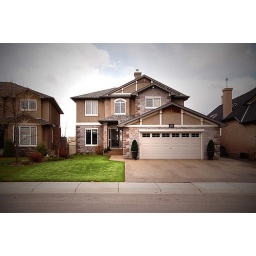
Nikon D50, Sigma 10-20mmMade the yellow grass a bit greener and exaggerated the vignetting in PS.